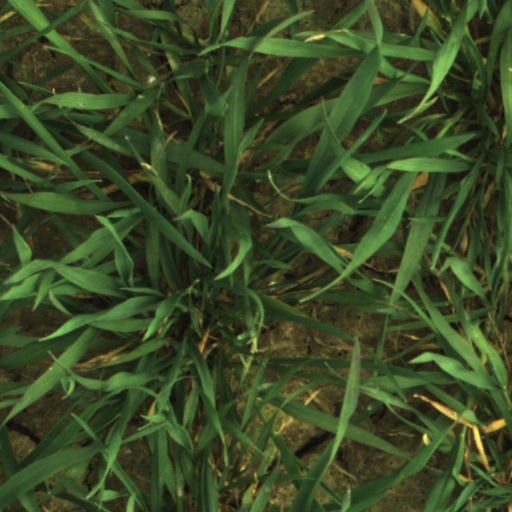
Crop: wheat